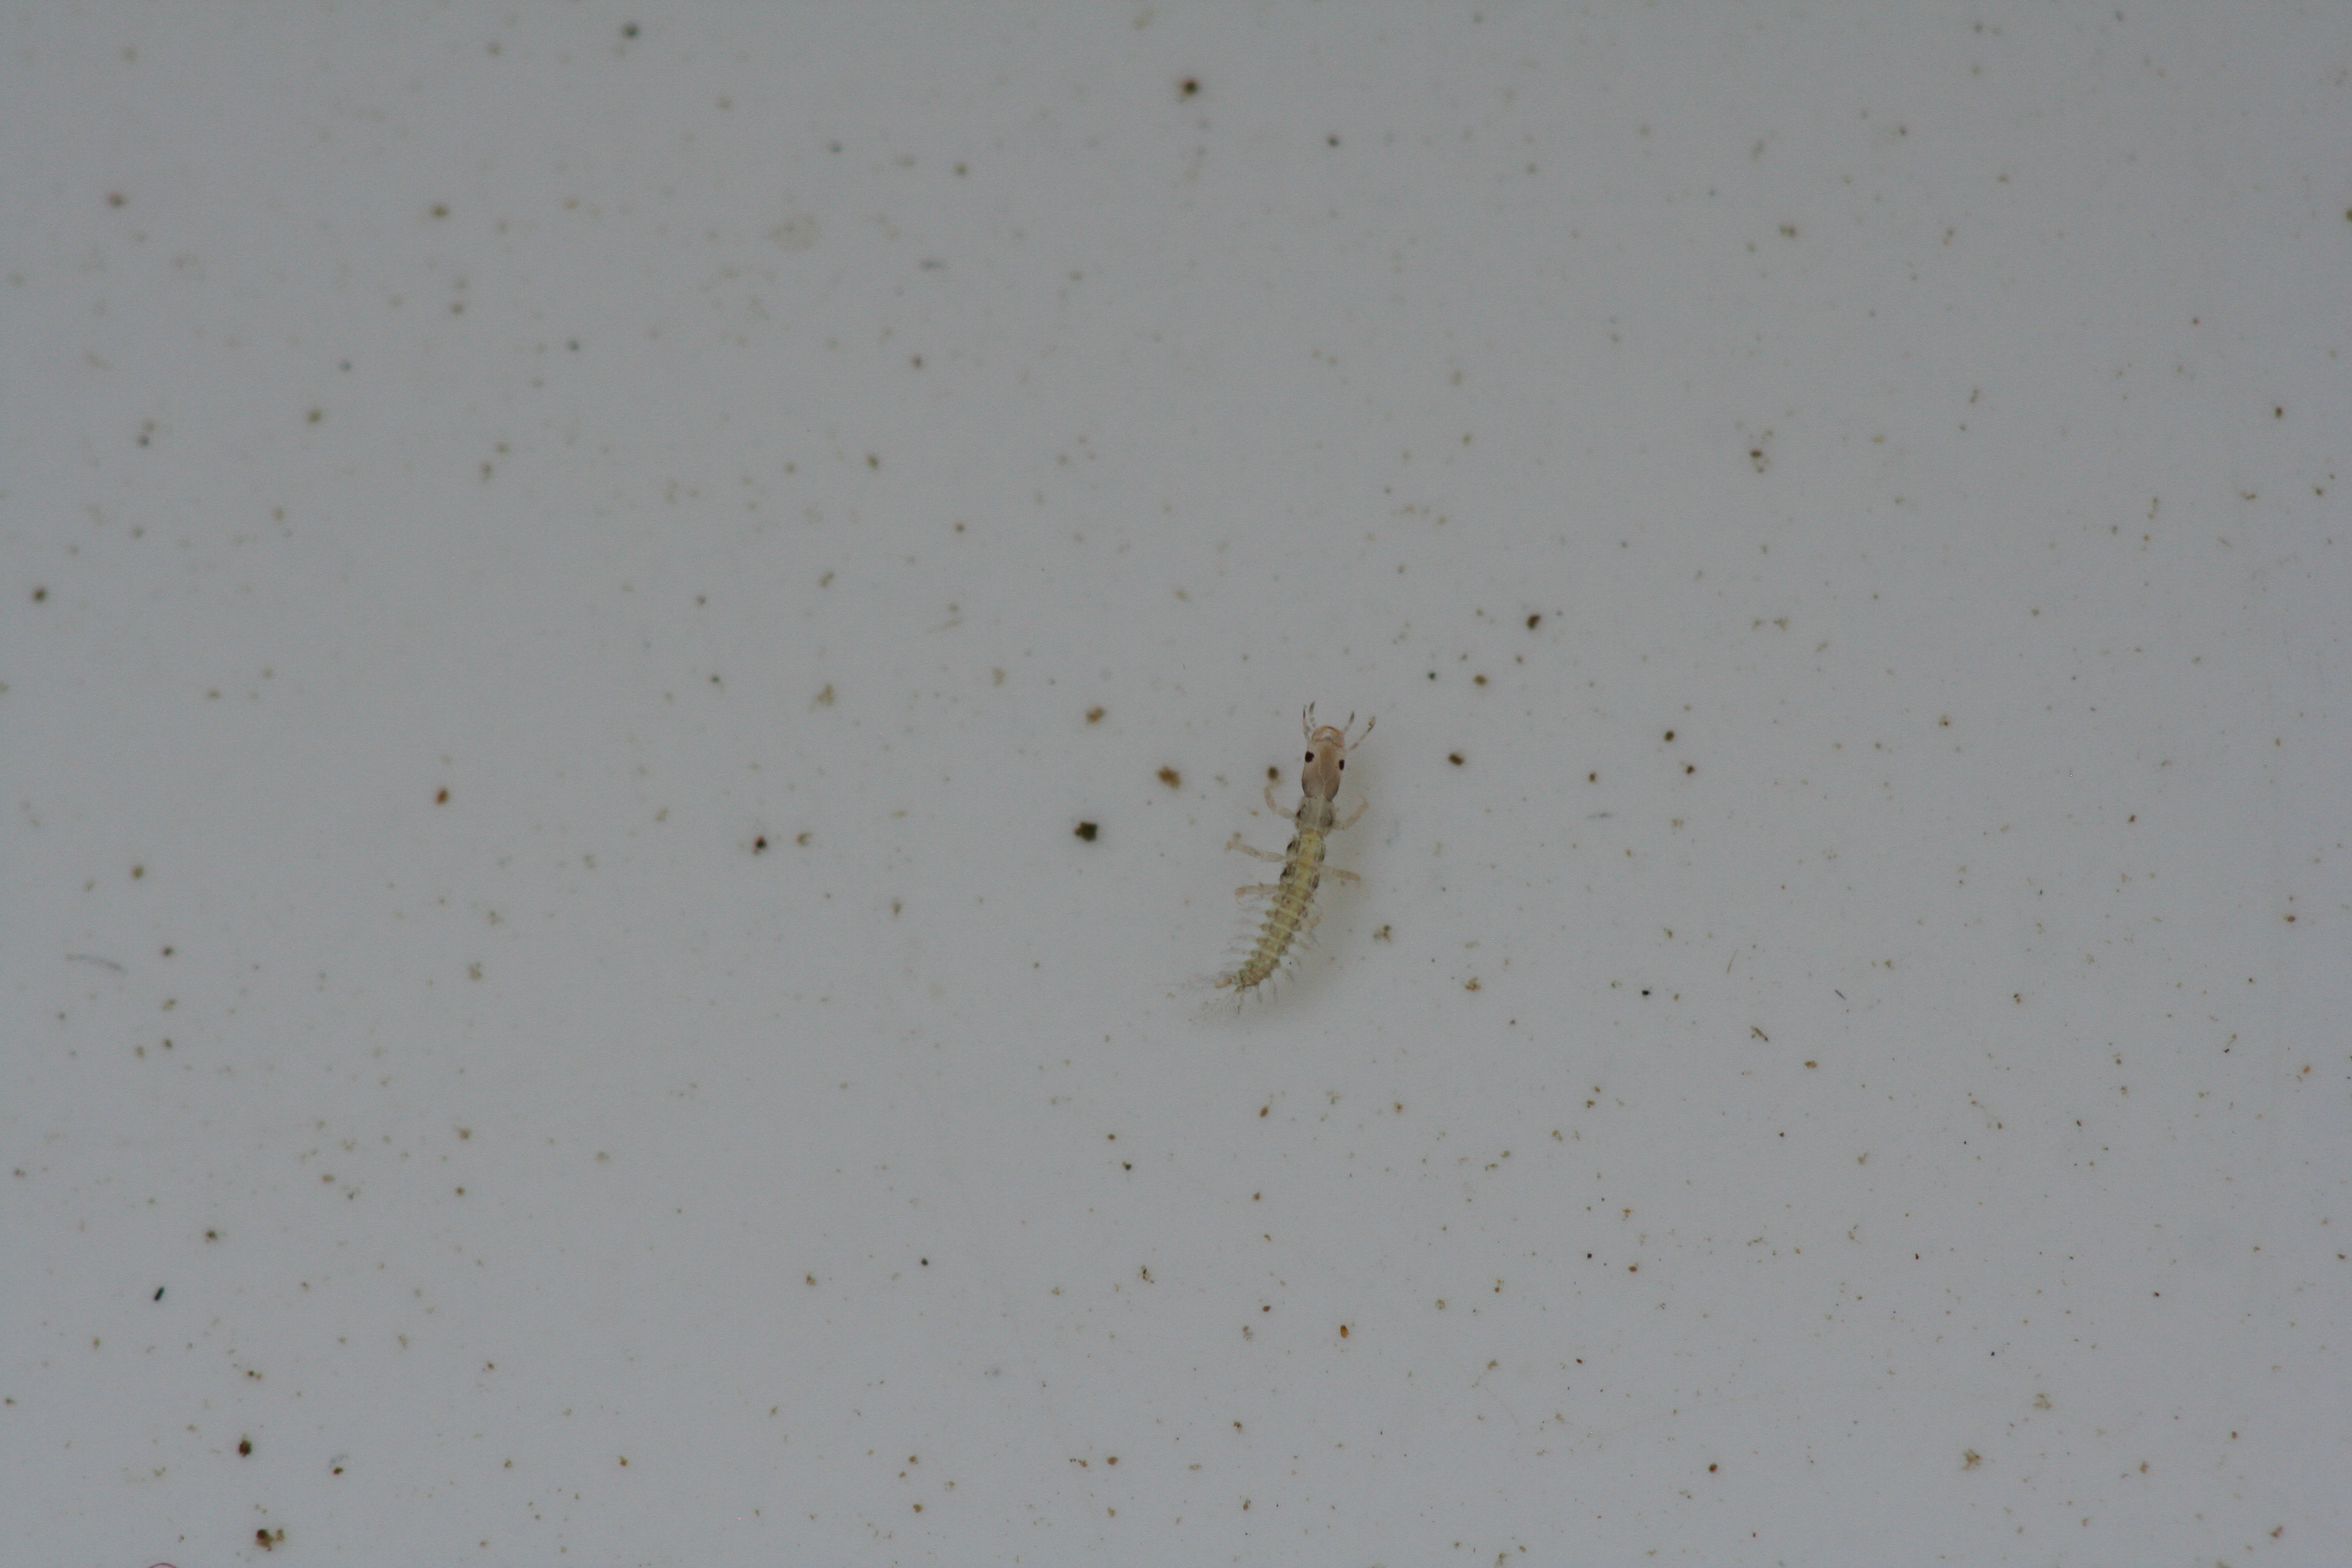
Macroinvertebrate group: bugs_and_beetles